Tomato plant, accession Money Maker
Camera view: bottom (45 deg); turntable rotation: 0 degrees
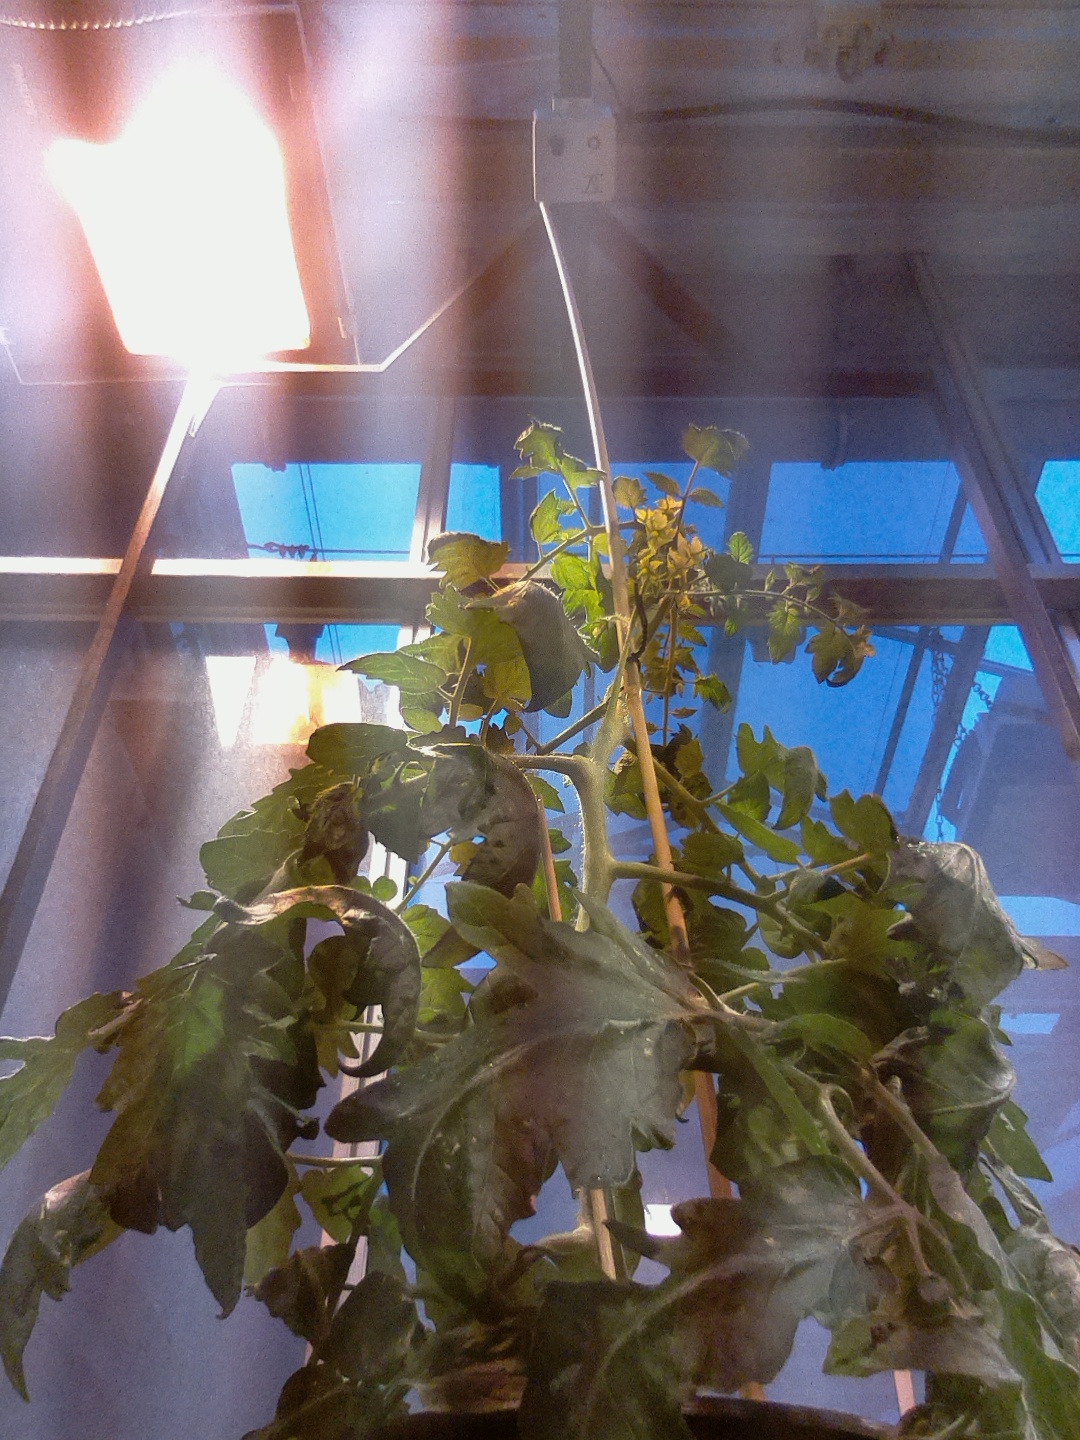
BBCH growth stage 68: Full flowering, 80%-90% of flowers open, more petals falling